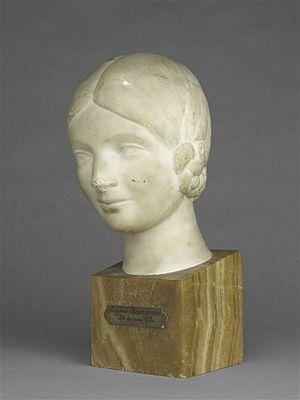
Tête de fillette aux macarons (Ondine), Acquisition en 1916. Attribution au Musée National d'Art Moderne, 1916
Marie Joseph Eugène Bourgouin né à Reims le 12 février 1880 et mort à Paris le 30 octobre 1924 est un sculpteur français.